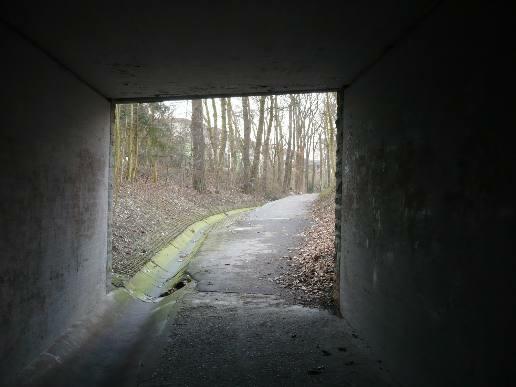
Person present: No